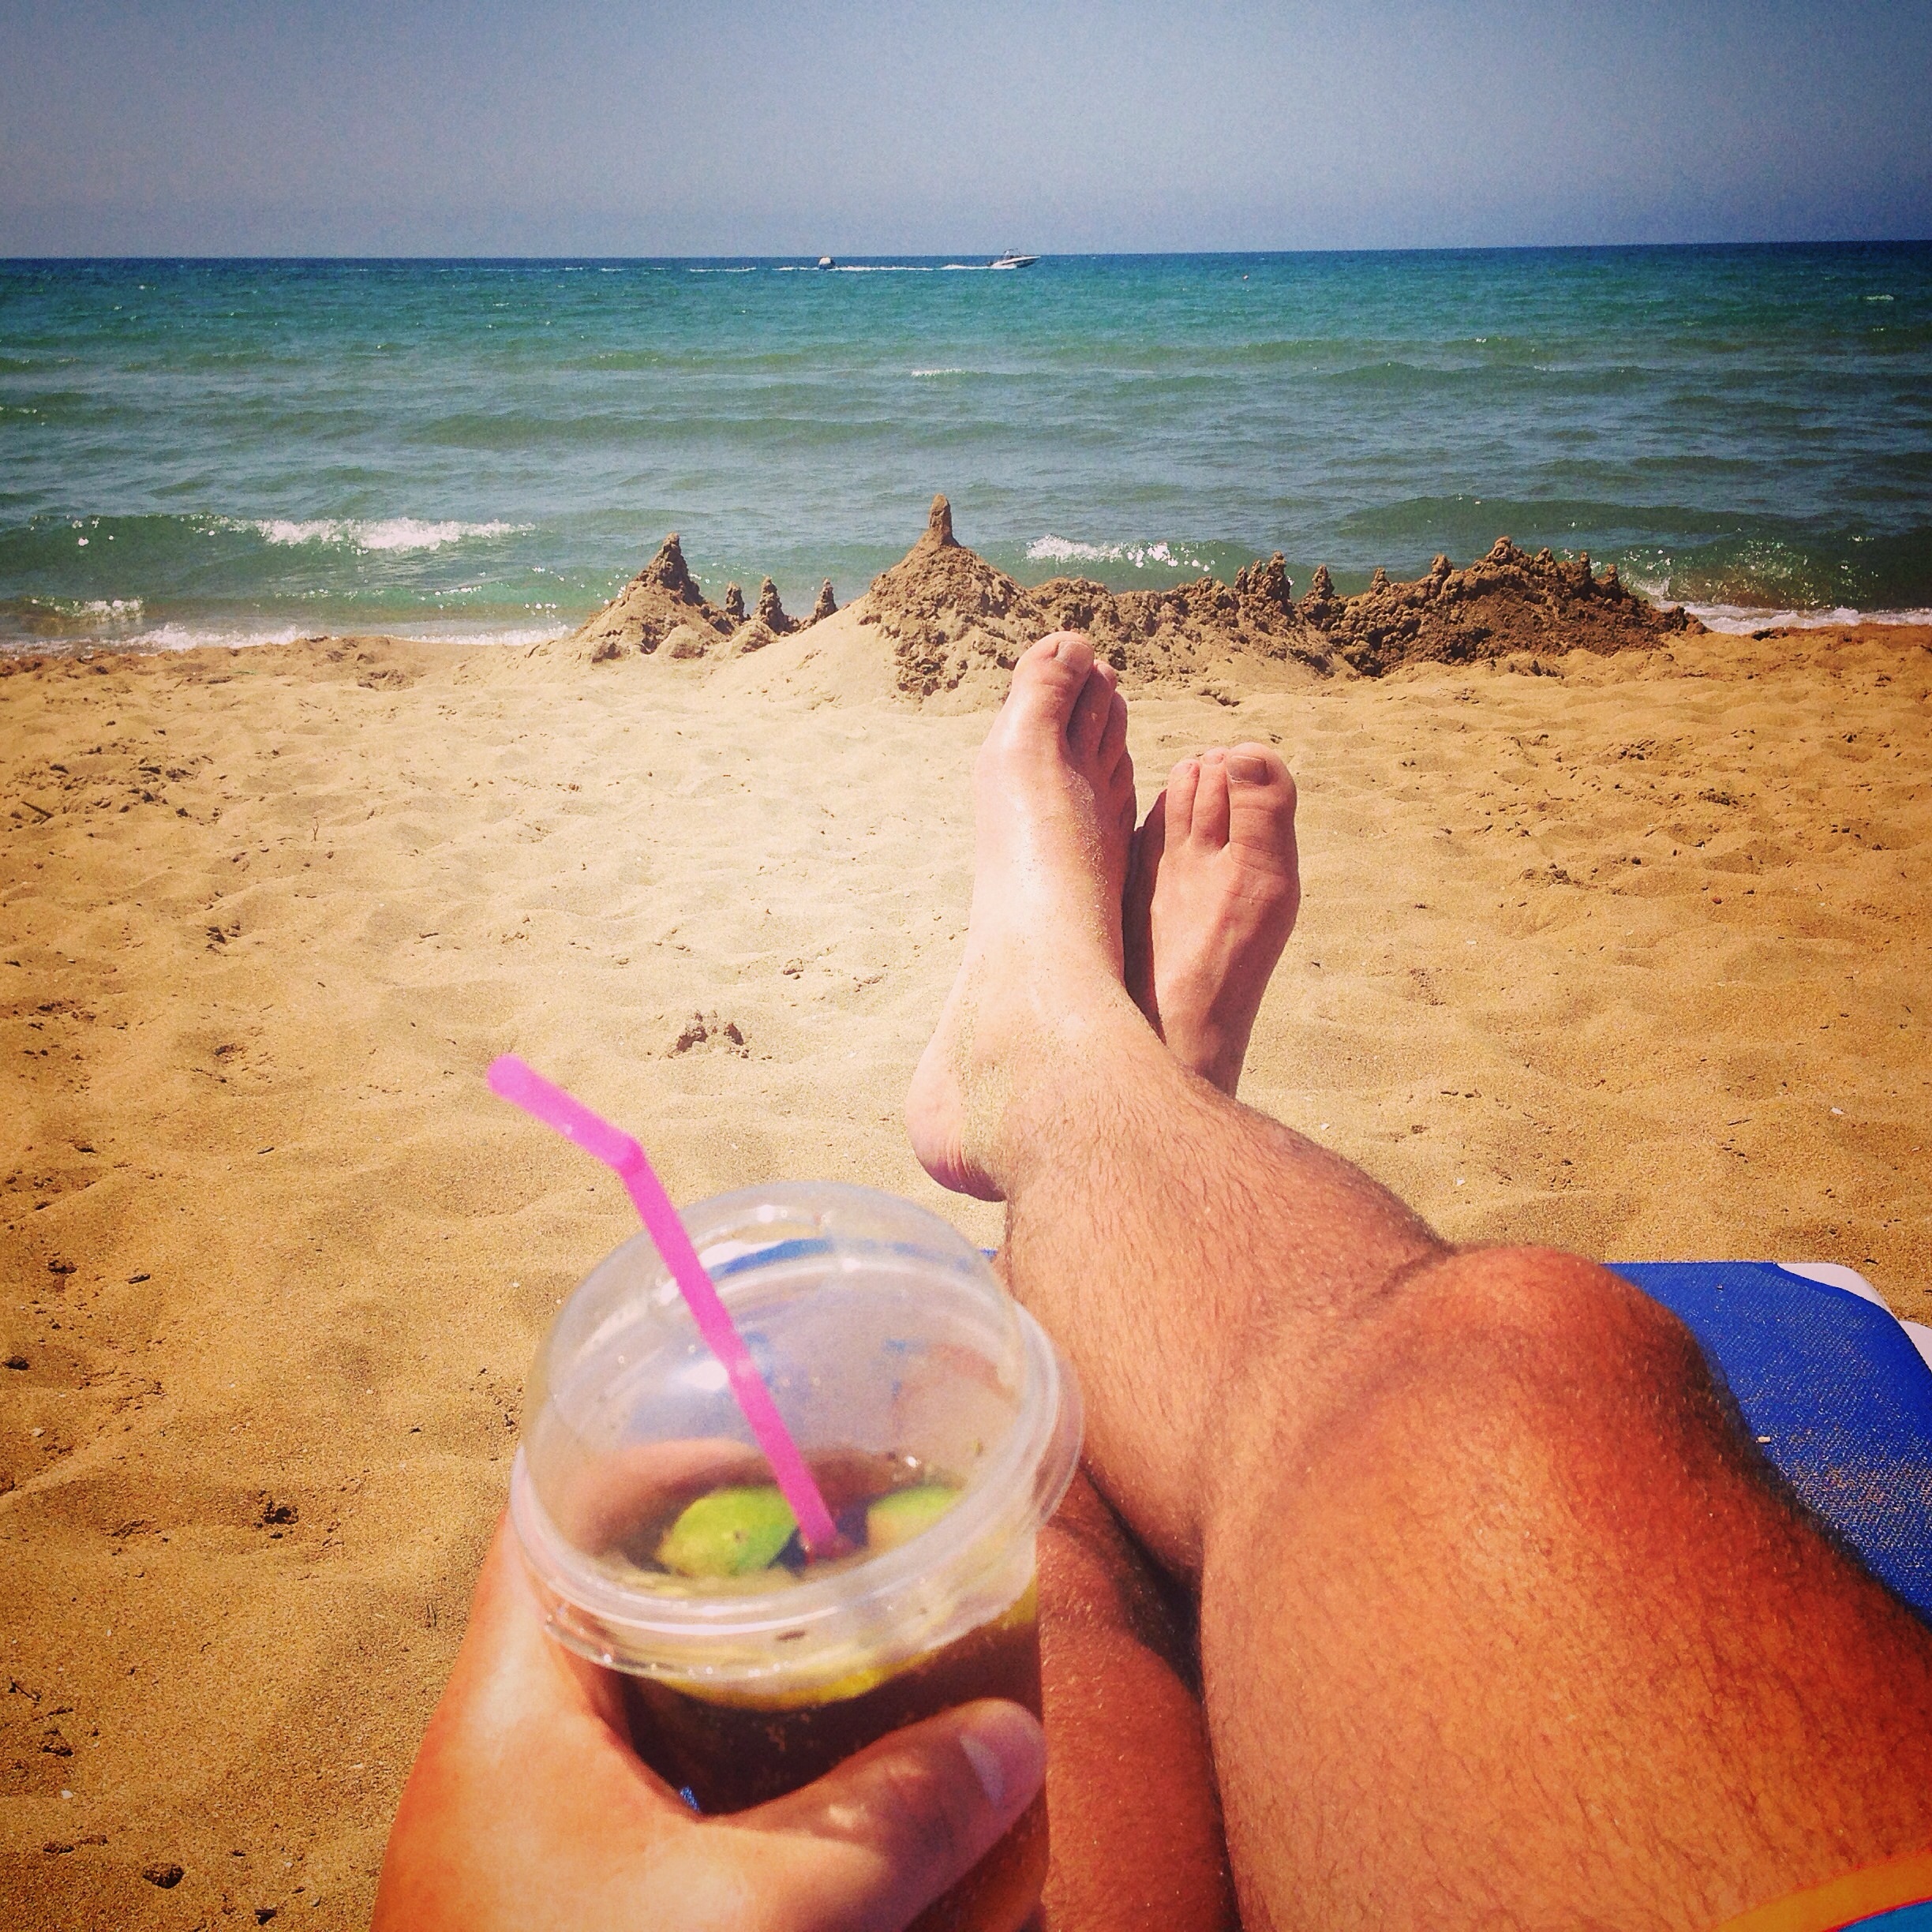
hand, beach, sea, sand, ocean, wave, feet, vacation, leg, finger, color, holiday, human body, relaxation, image, the drink, sun tanning